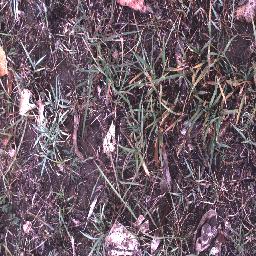
Label: negative